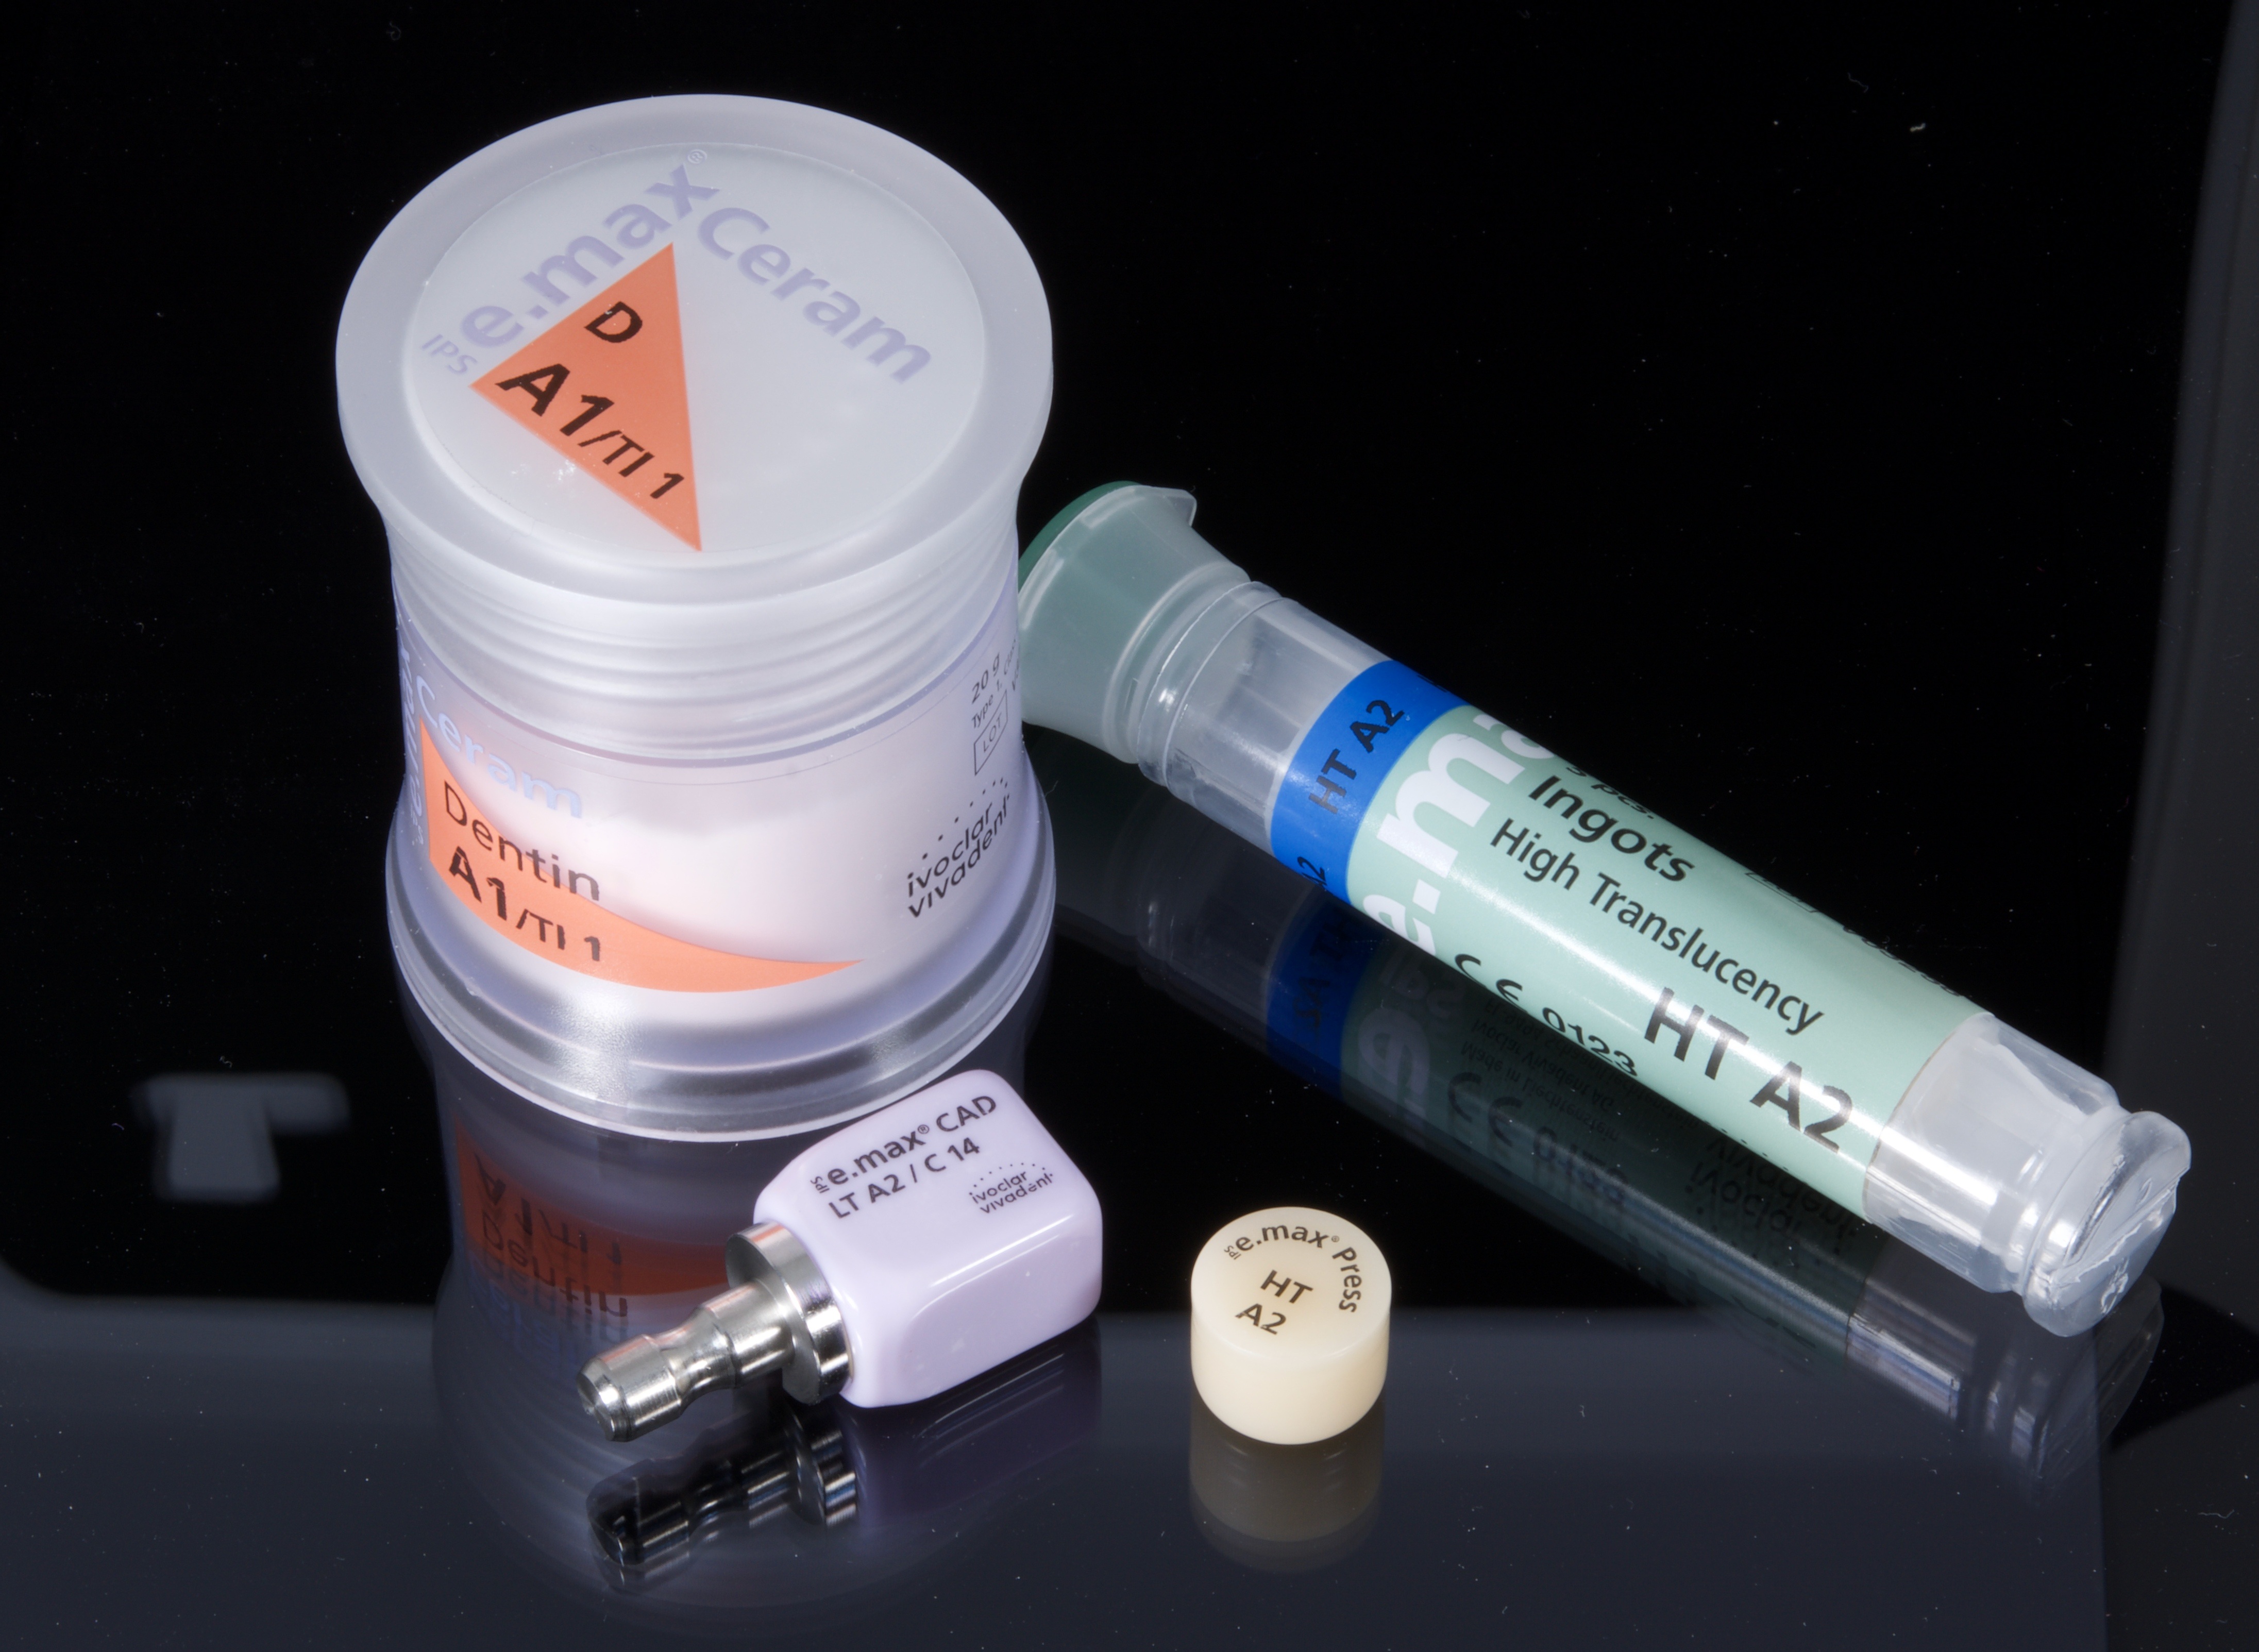
bottle, dental, product, skin, porcelain tooth, wax separated by commas